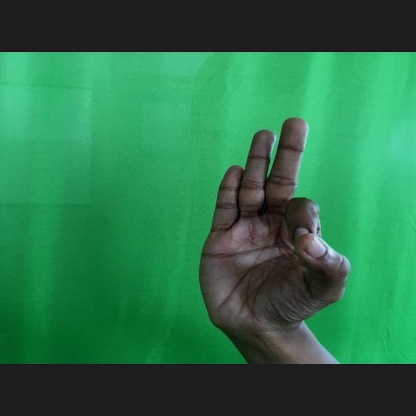
Mudra: Aralam